Transport in Vijayawada

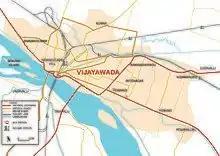
Public Transport map of Vijayawada

Transport in Vijayawada is the network of roads, railways, rapid transit system in the second largest city of Andhra Pradesh. The city of Vijayawada also serves as the central hub of transport and logistics within the state.